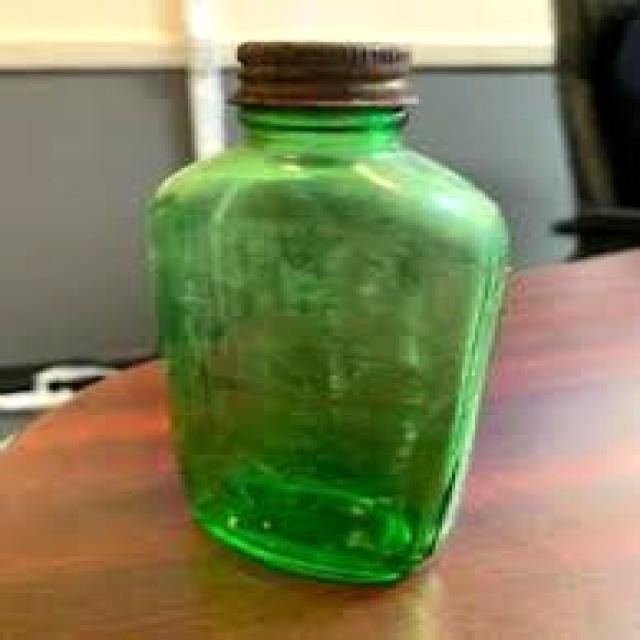
Label: Glass